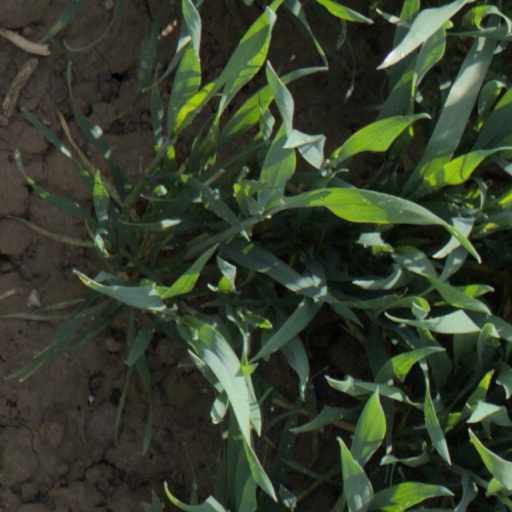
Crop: wheat